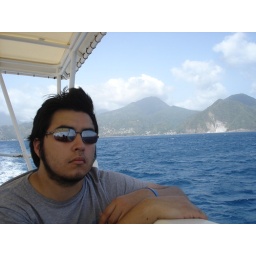
On the boat in the Caribbean Sea, off the coast of Roseau, Dominica. It was a male sperm whale.